Richard Nixon

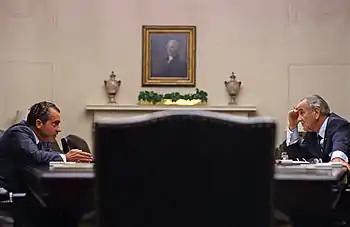
Nixon and President Lyndon B. Johnson meet at the White House prior to Nixon's nomination in July 1968

On April 27, 1958, Richard and Pat Nixon reluctantly embarked on a goodwill tour of South America. In Montevideo, Uruguay, Nixon made an impromptu visit to a college campus, where he fielded questions from students on U.S. foreign policy. The trip was uneventful until the Nixon party reached Lima, Peru, where he was met with student demonstrations. Nixon went to the historical campus of National University of San Marcos, the oldest university in the Americas, got out of his car to confront the students, and stayed until forced back into the car by a volley of thrown objects. At his hotel, Nixon faced another mob, and one demonstrator spat on him. In Caracas, Venezuela, Nixon and his wife were spat on by anti-American demonstrators and their limousine was attacked by a pipe-wielding mob. According to Ambrose, Nixon's courageous conduct "caused even some of his bitterest enemies to give him some grudging respect". Reporting to the cabinet after the trip, Nixon claimed there was "absolute proof that [the protestors] were directed and controlled by a central Communist conspiracy." Secretary of State John Foster Dulles and his brother, Director of Central Intelligence Allen Dulles, both concurred with Nixon.